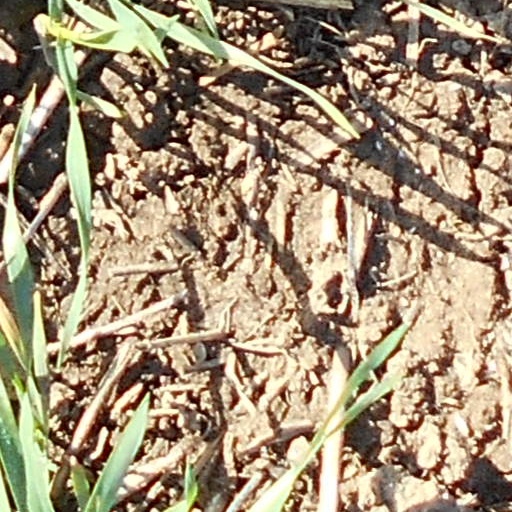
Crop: wheat